Tinggang station

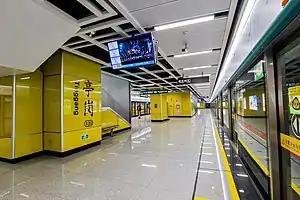
Platform

Tinggang Station is a station of Guangzhou Metro Line 8, located underground on the south side of Hubin South Road, Shisha Road, Baiyun District, Guangzhou, Guangdong Province, China. The station was opened on November 26, 2020 with the opening of the northern extension of Guangzhou Metro Line 8.